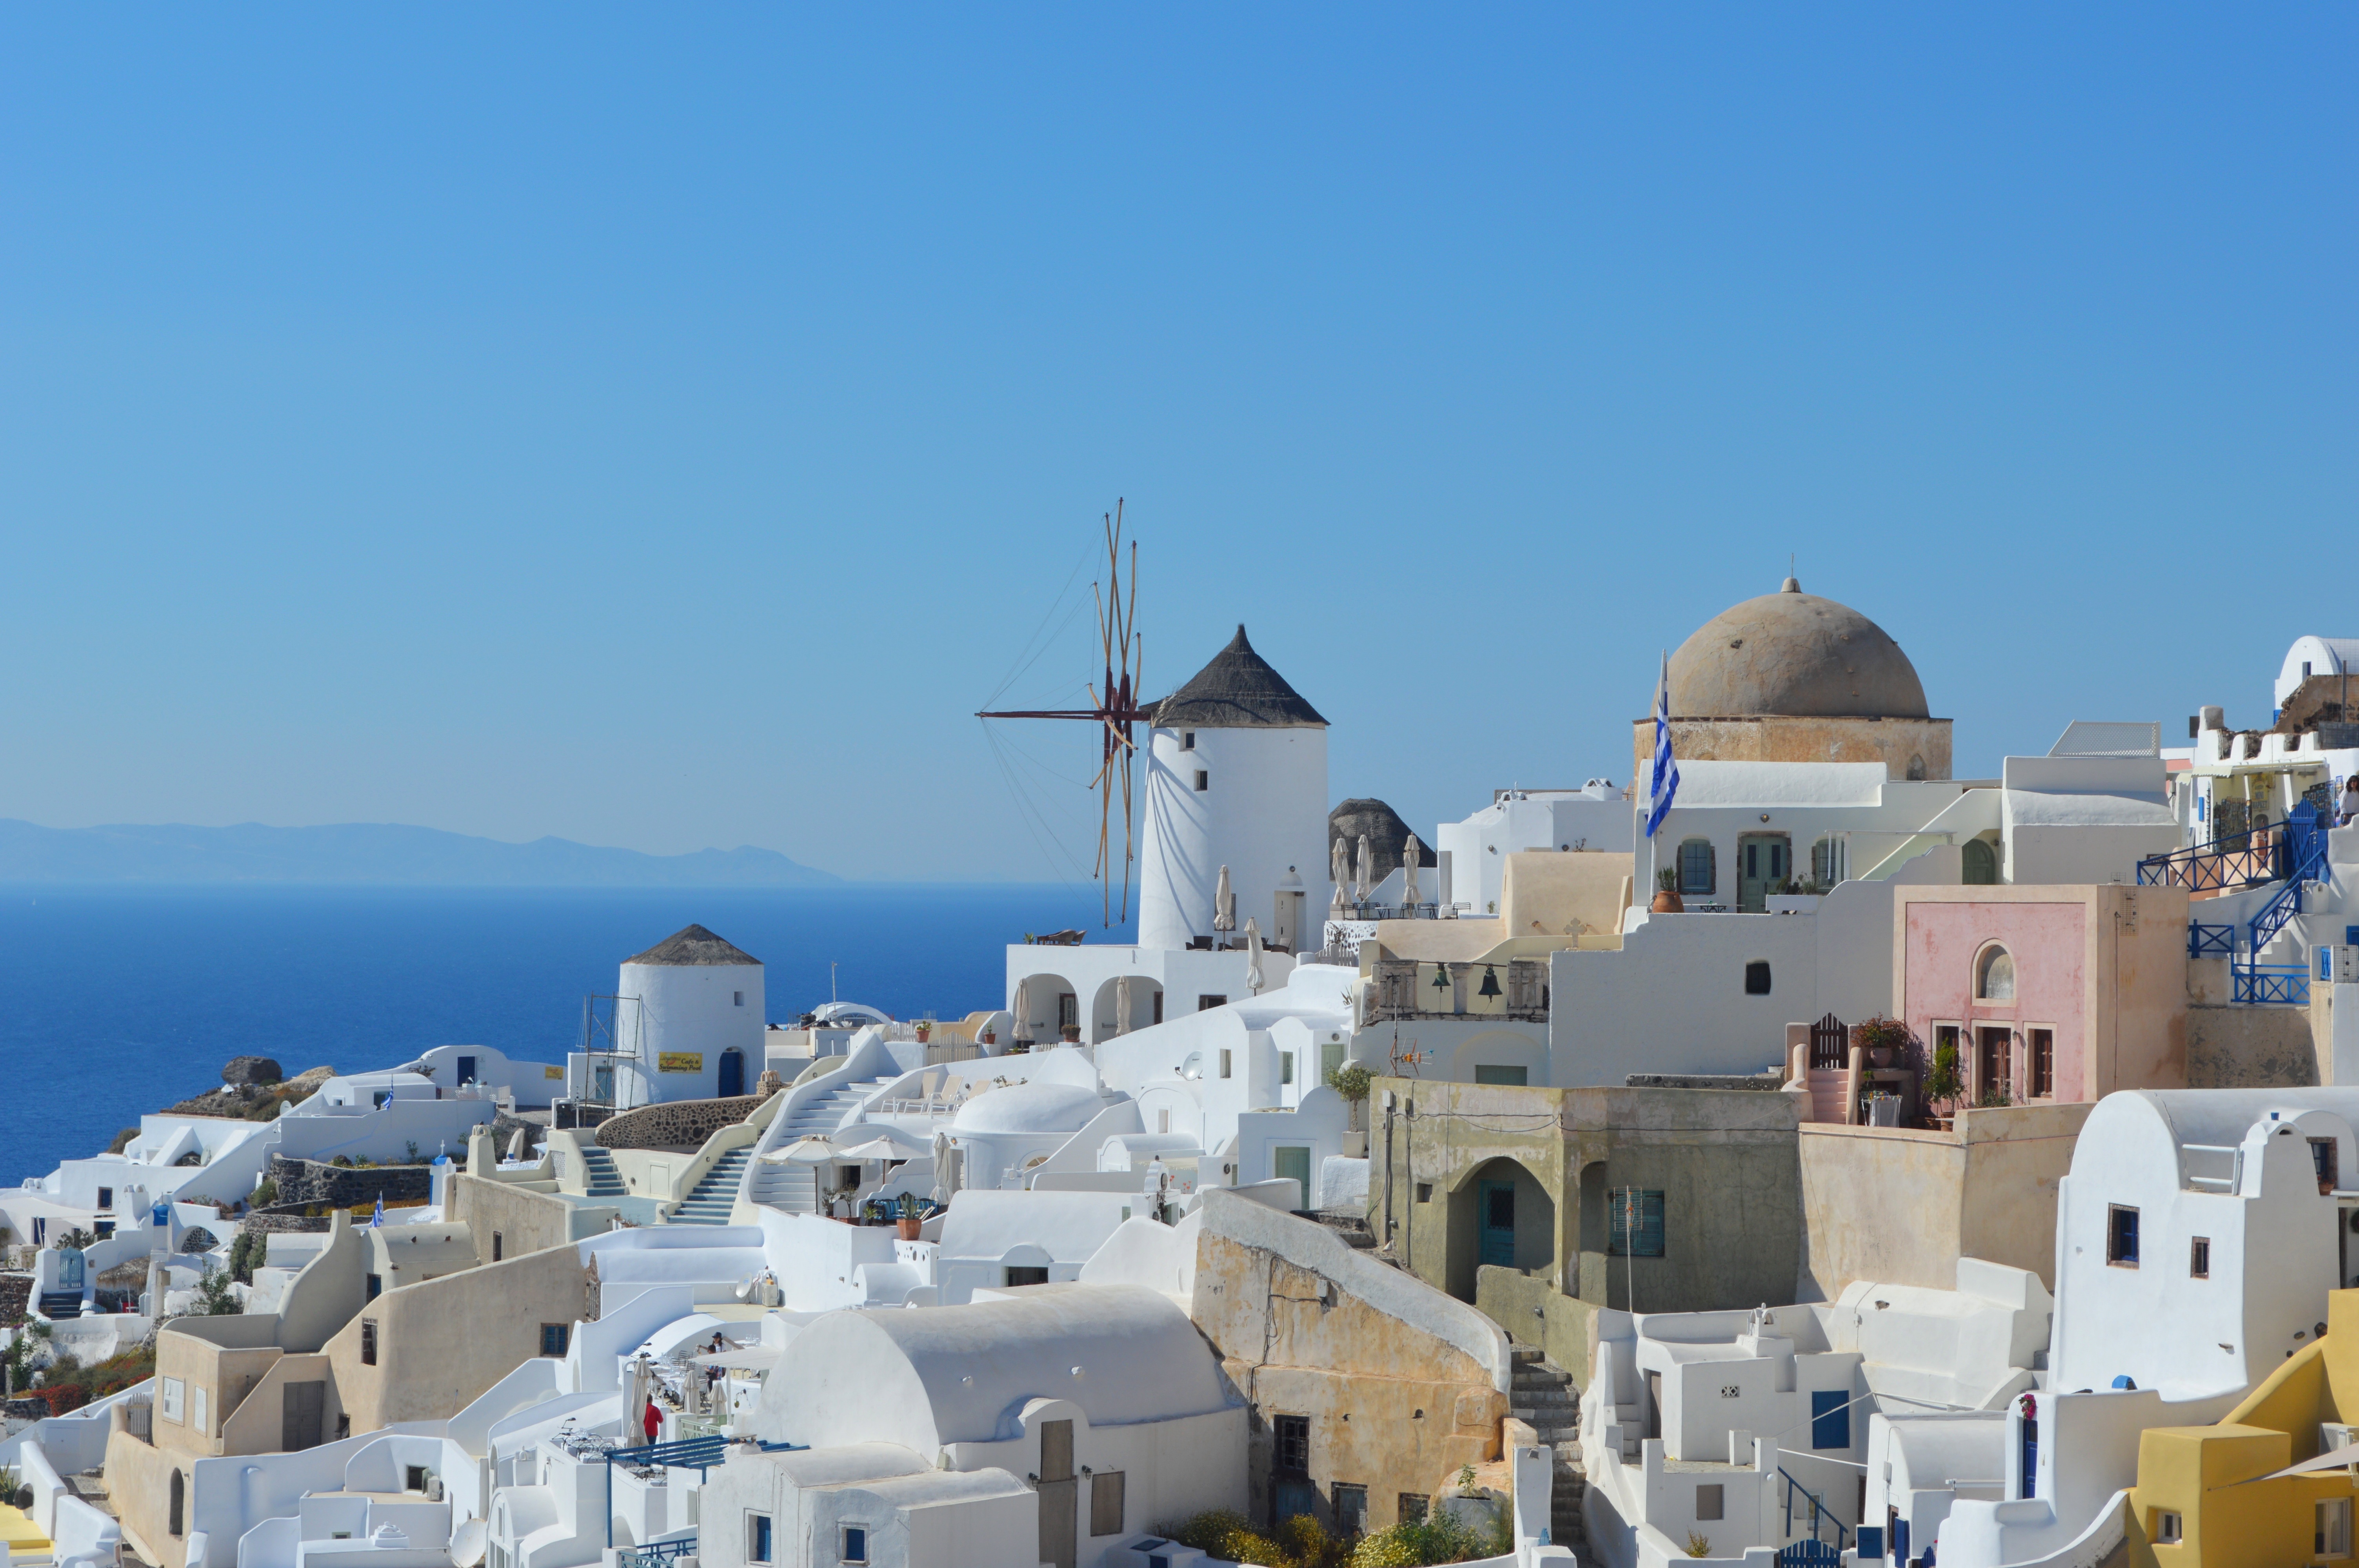
beach, landscape, sea, coast, water, rock, horizon, lighthouse, town, view, vacation, travel, fisherman, holiday, island, blue, port, tourism, mill, santorini, hot, greece, pierre, mediterranean sea, blue water